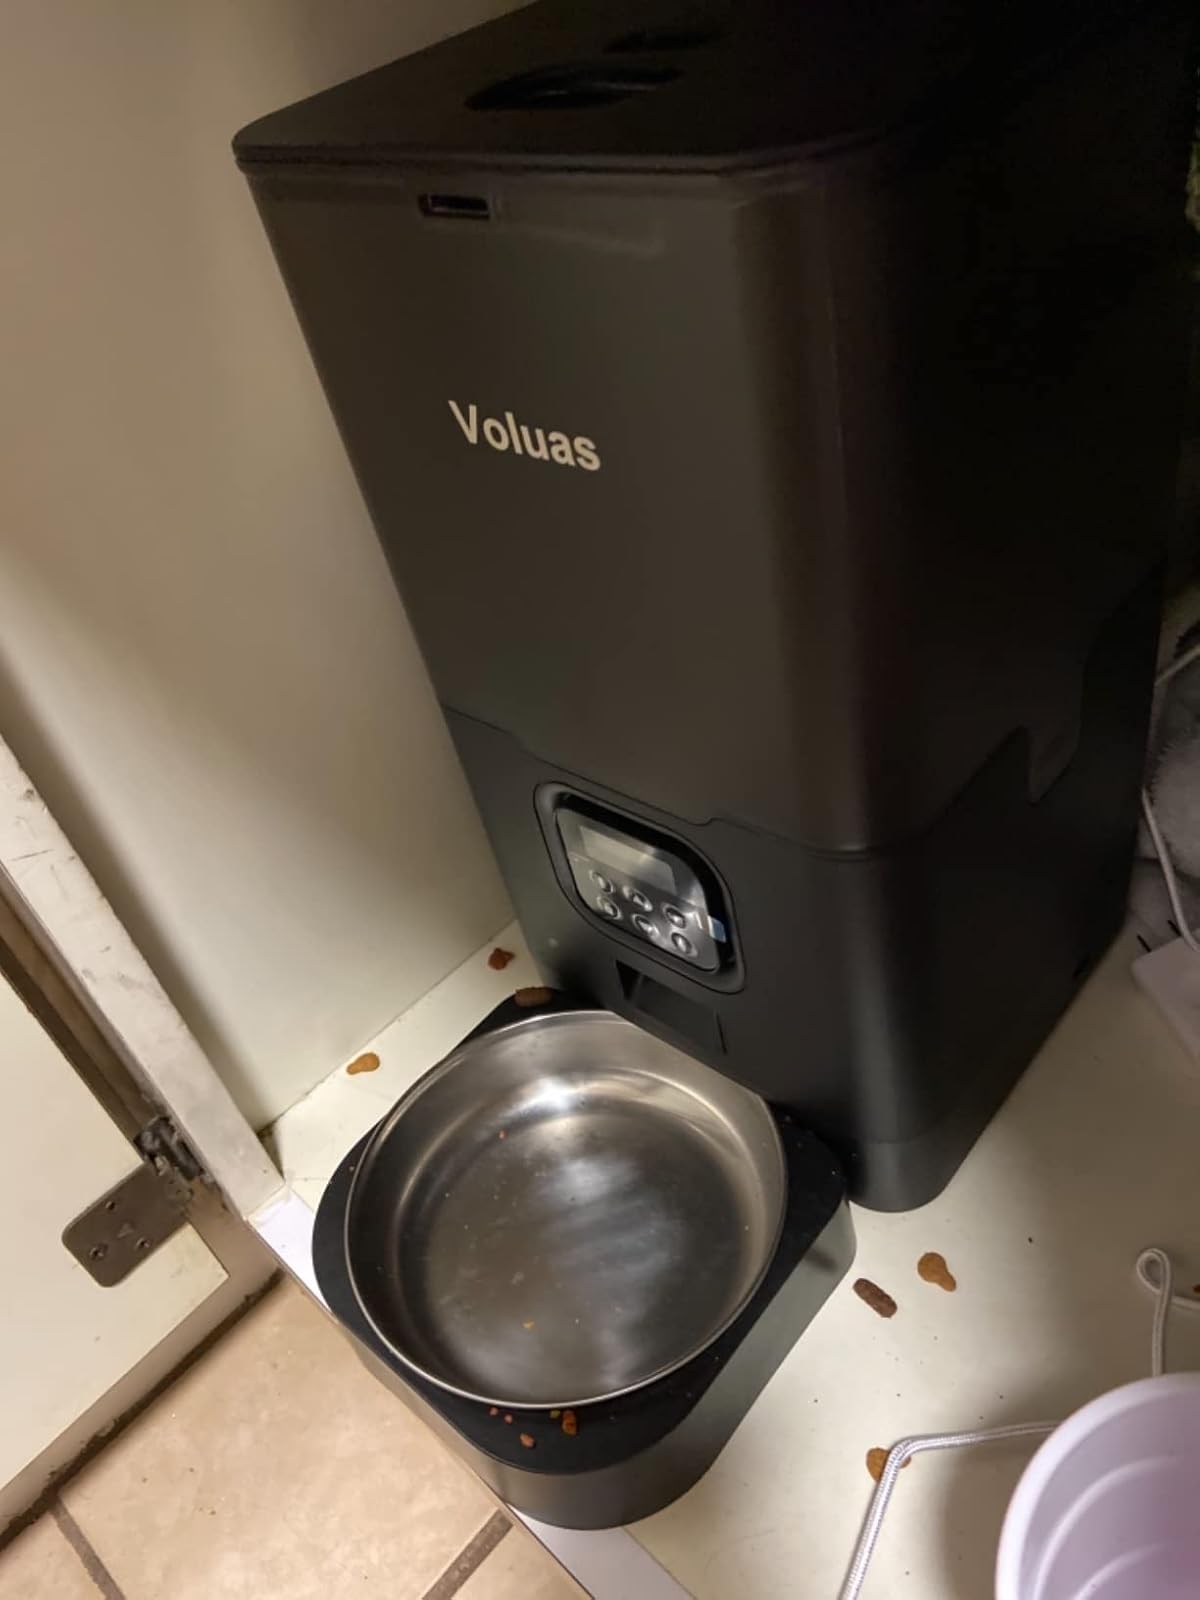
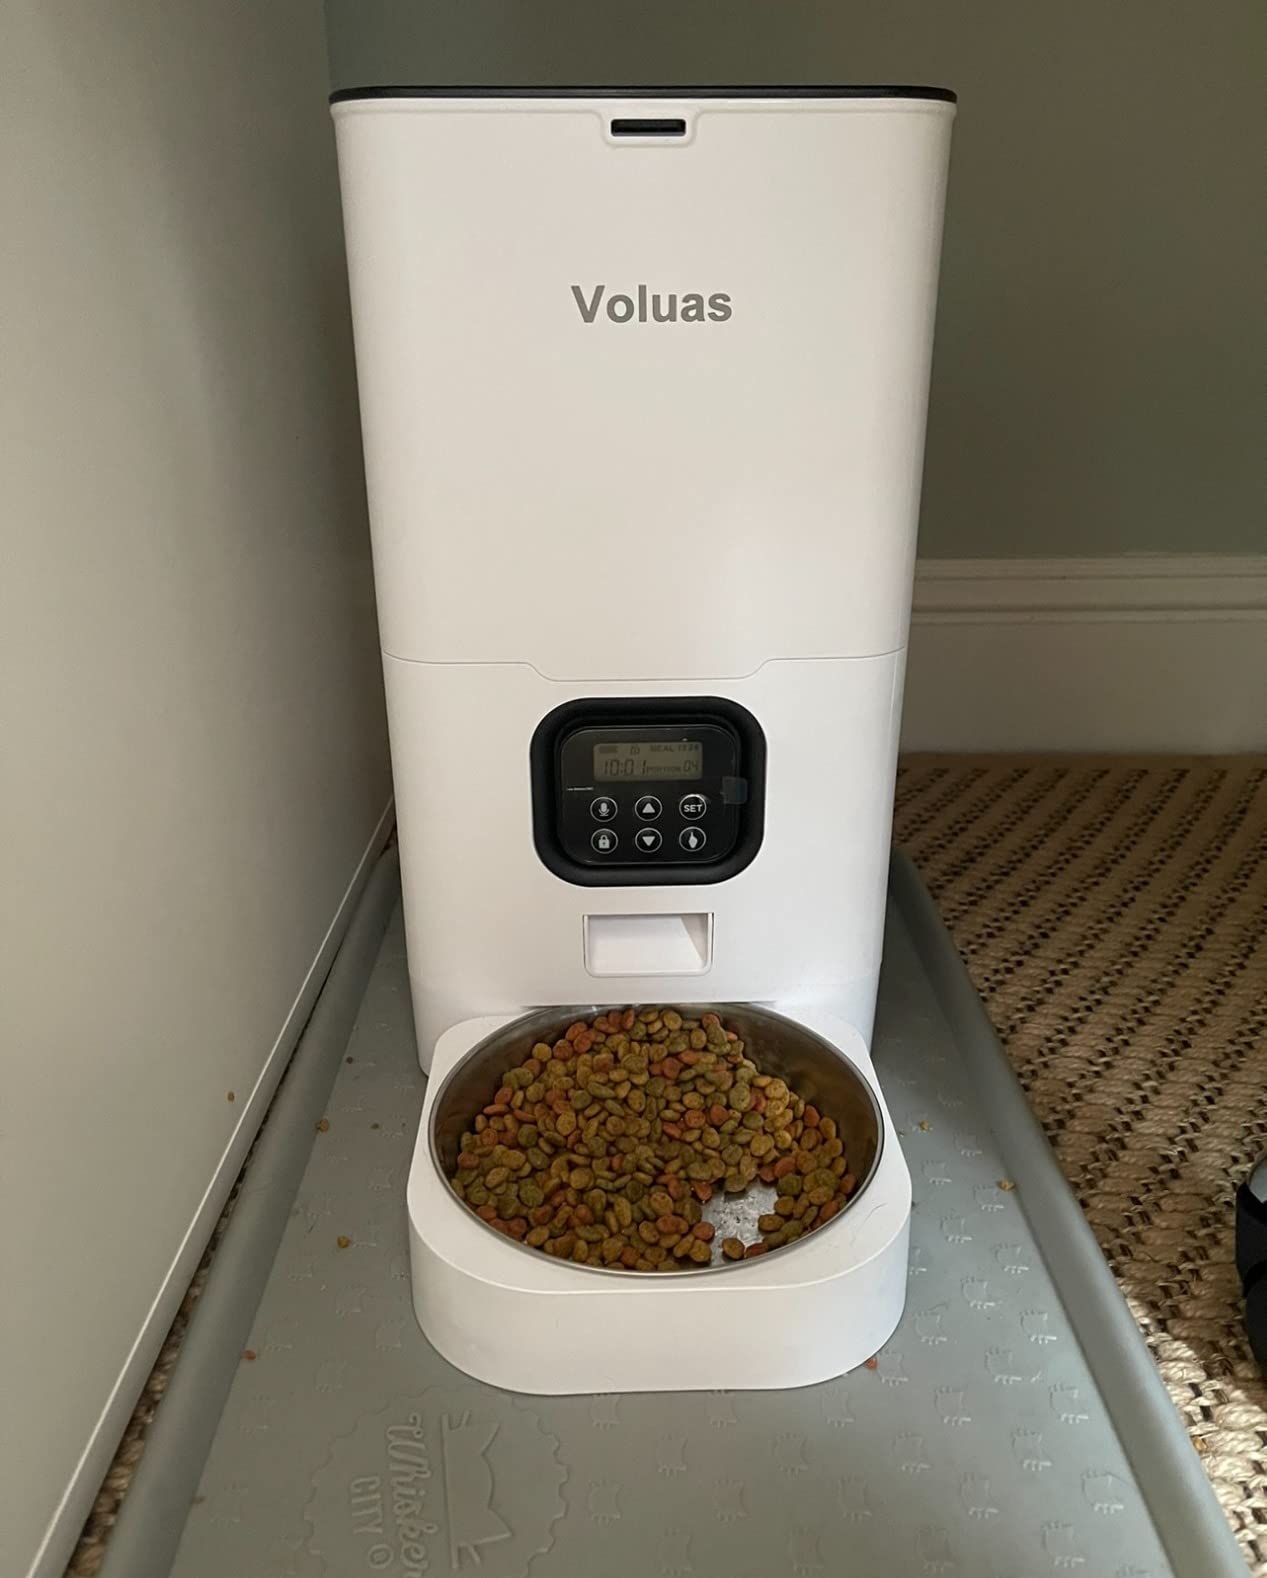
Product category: items_feeder
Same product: no